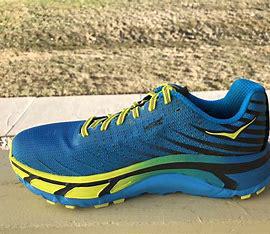
Brand: Hoka
Model: 100